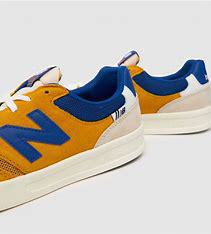
Brand: New
Model: Balance New Balance 300